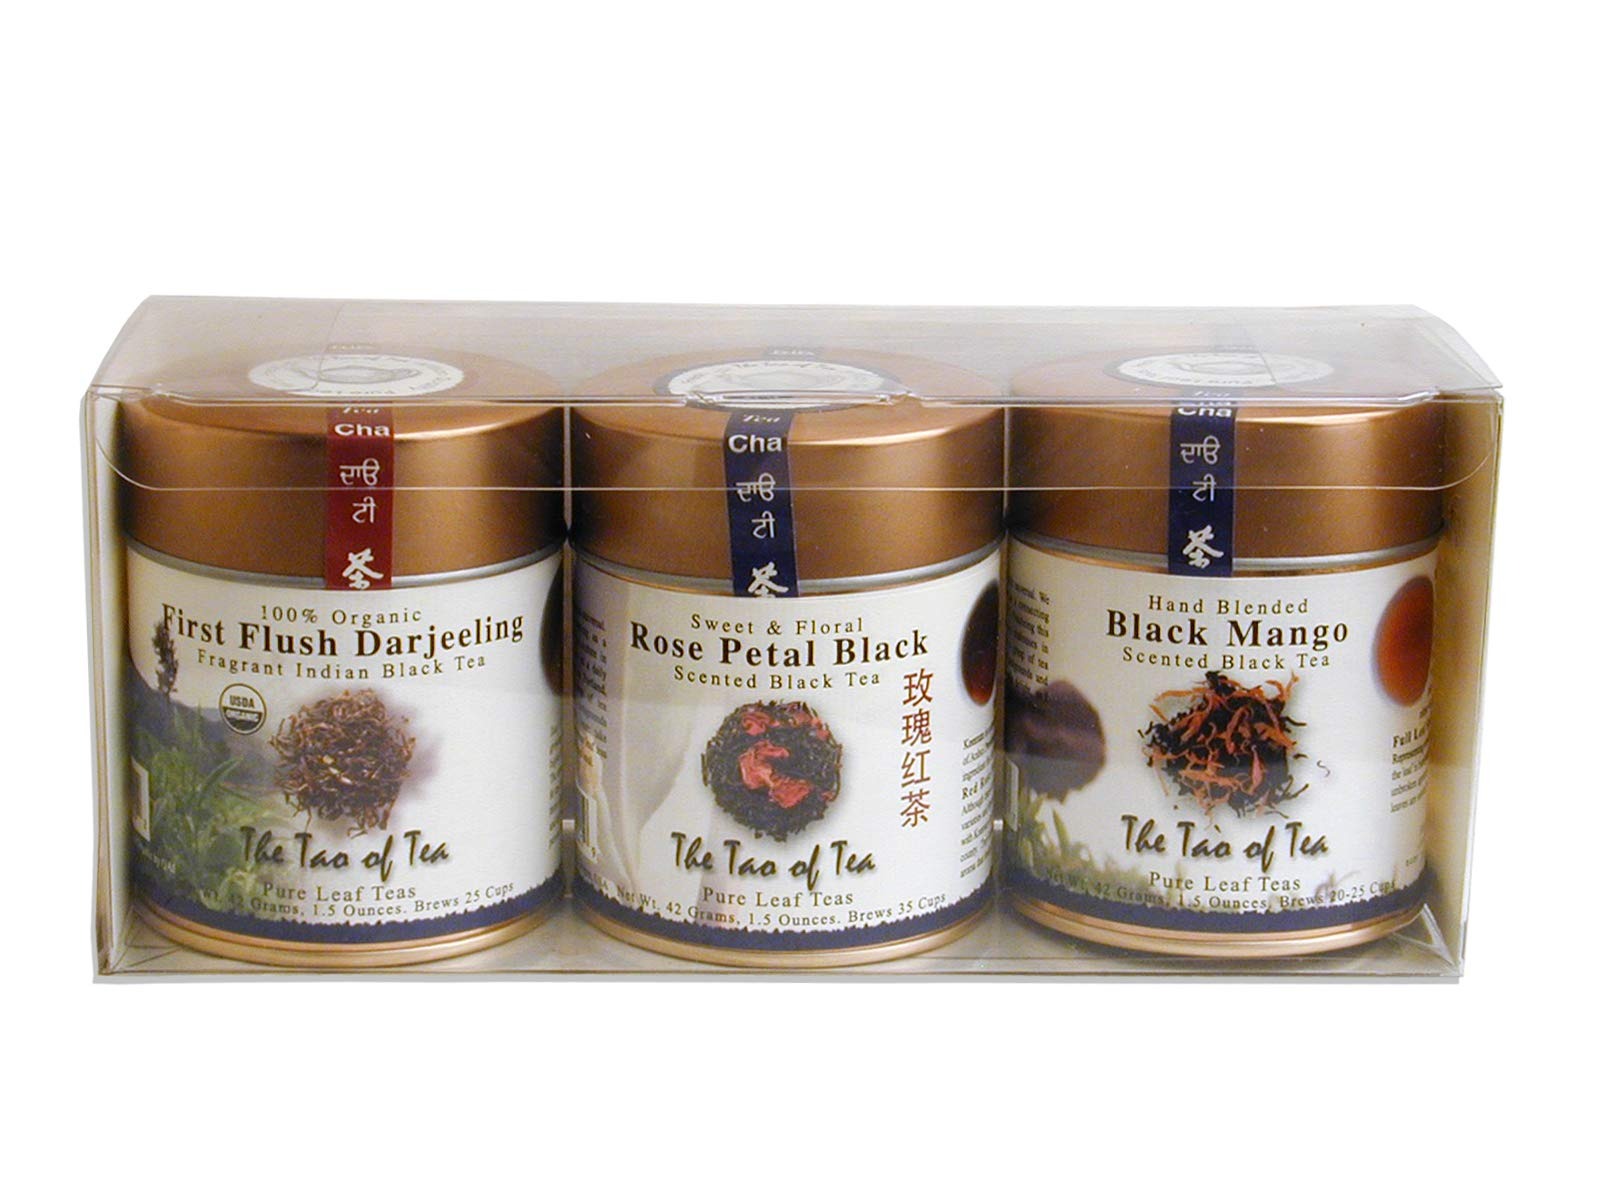
Item Name: The Tao of Tea Black Tea Sampler, 3-Count Box
Bullet Point 1: 3 "small wonder" size sampler tins, in acrylic packaging.
Bullet Point 2: The Tao of Tea sampler sets are intended to provide an experience in tasting the nuances of pure leaf teas.
Bullet Point 3: Allergen information: gluten_free
Bullet Point 4: item package weight: 17.0 pounds
Value: 4.5
Unit: Ounce

Price: 44.61